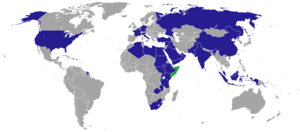
Le Gouvernement fédéral de transition était le gouvernement de la République de Somalie reconnu au niveau international jusqu'en août 2012. Il a été établi comme une des institutions fédérales de transition du gouvernement en octobre 2004, tel que l'a défini la Charte fédérale de transition, adoptée en novembre 2004 par le Parlement fédéral de transition. Le Gouvernement fédéral de transition comprend officiellement la branche exécutive du gouvernement et le PFT, qui a la fonction de branche législative.
Cette liste comprend les représentations diplomatiques de la Somalie, à l'exclusion des consulats honoraires. Les relations extérieures de la Somalie sont traitées principalement par le président en tant que chef de l'État, le Premier ministre en tant que chef du gouvernement et le ministre des Affaires étrangères du gouvernement fédéral.